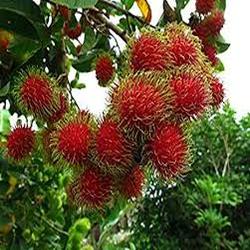
Label: Rambutan